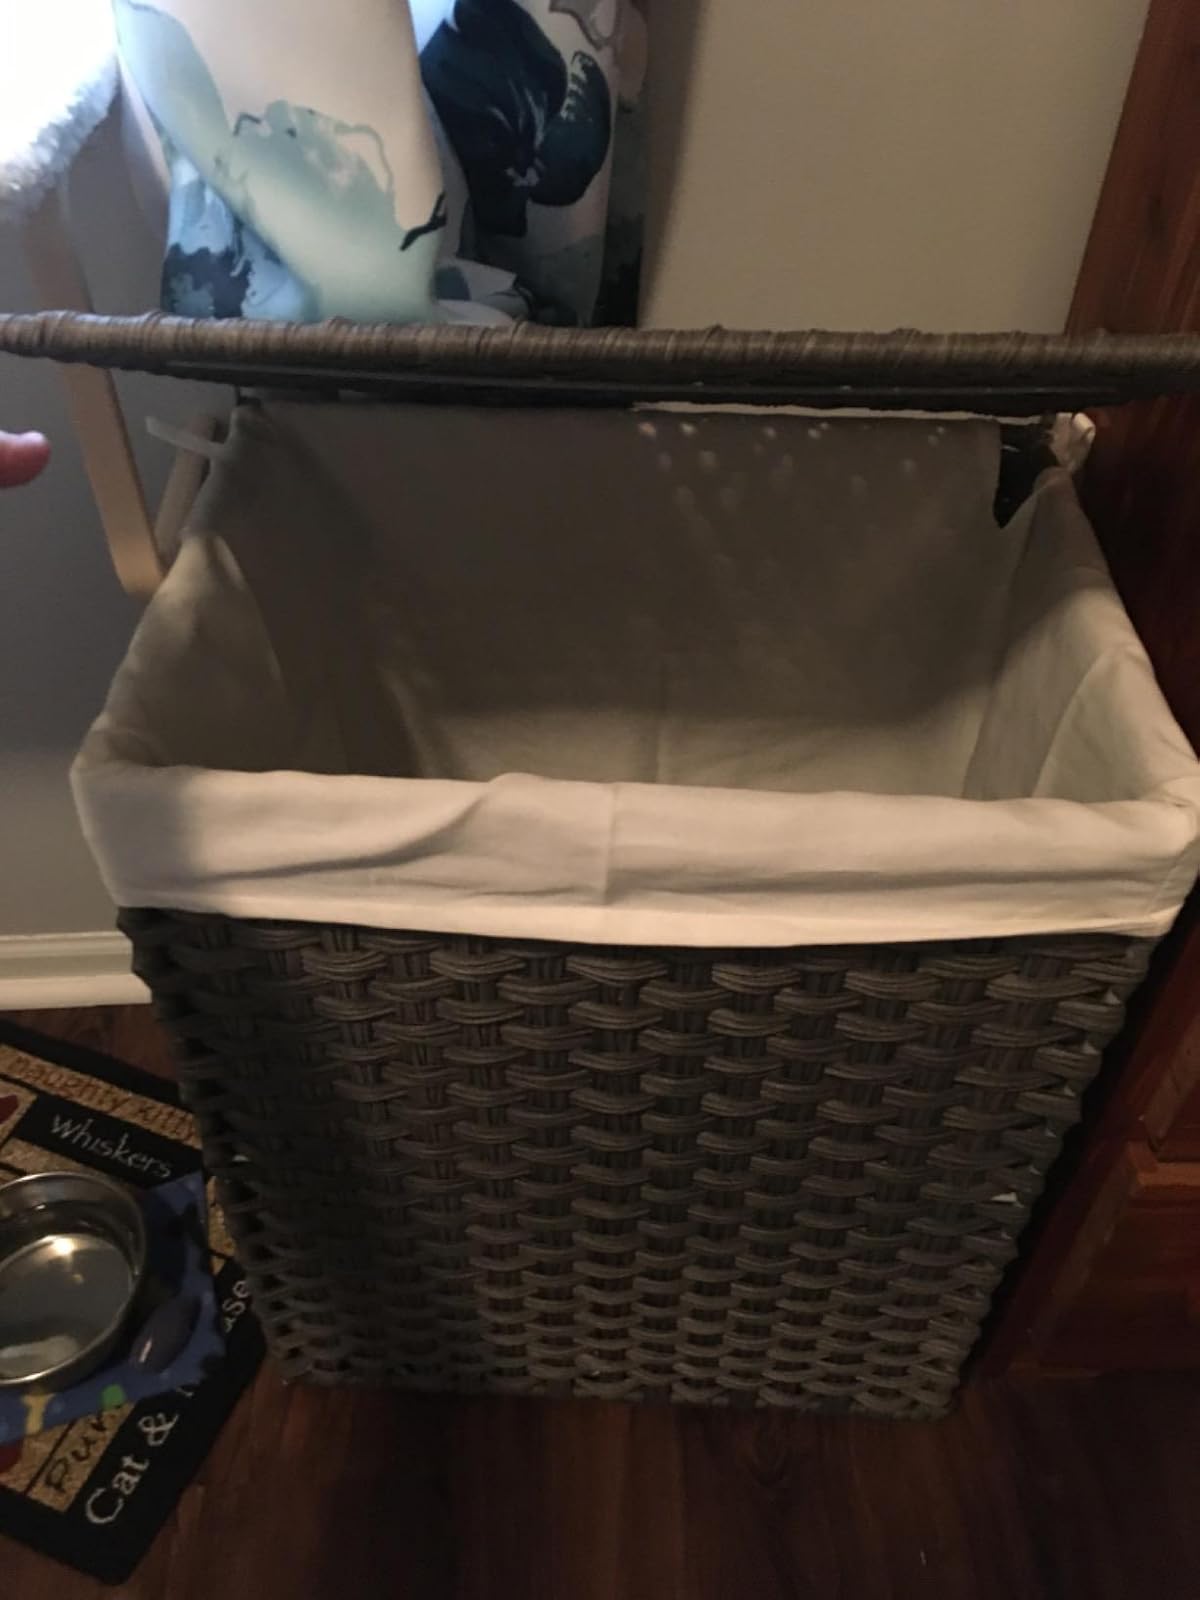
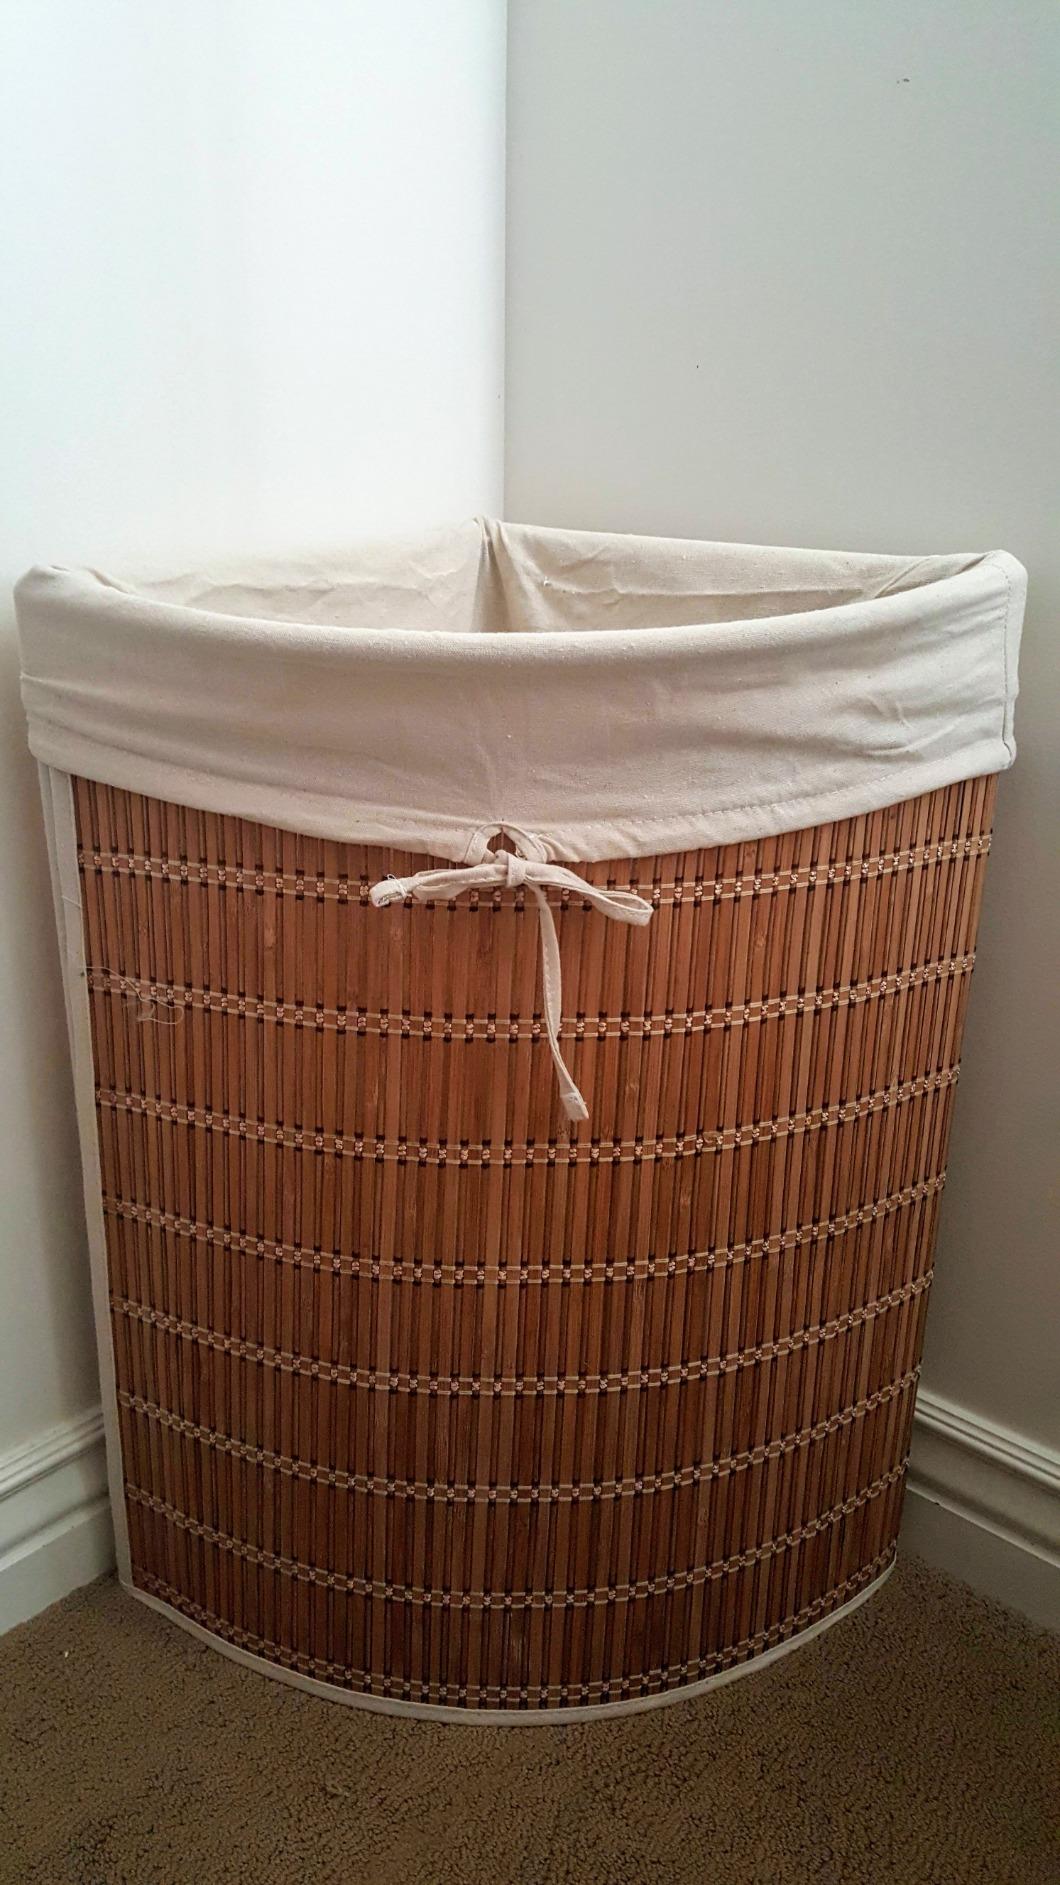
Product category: items_hamper
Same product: no